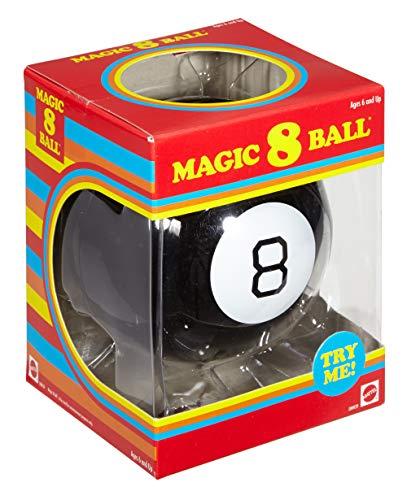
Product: Magic 8 Ball: Retro
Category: Toys & Games | Dress Up & Pretend Play | Pretend Play
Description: Magic 8 Ball Retro has all the answers to all your deepest questions.
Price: $11.40
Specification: ProductDimensions:4x5.1x3.9inches|ItemWeight:10.6ounces|ShippingWeight:12.8ounces(Viewshippingratesandpolicies)|DomesticShipping:ItemcanbeshippedwithinU.S.|InternationalShipping:ThisitemcanbeshippedtoselectcountriesoutsideoftheU.S.LearnMore|ASIN:B0149MC426|Itemmodelnumber:DHW39|Manufacturerrecommendedage:6-15years